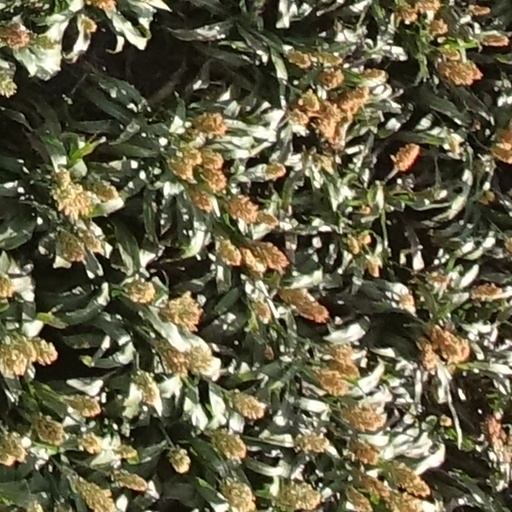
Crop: sorghum